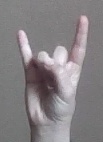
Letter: la